Public university

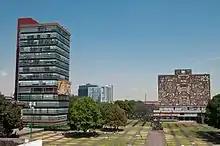
National Autonomous University of Mexico in Mexico City, Mexico

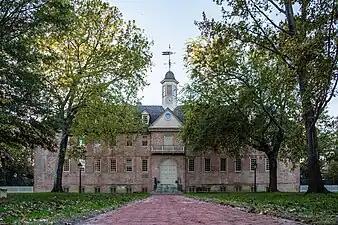
The College of William & Mary in Williamsburg, Virginia, United States

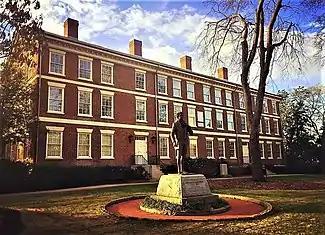
Old College at the University of Georgia in Athens, Georgia, United States

In the United Kingdom, the government does not own universities. However, universities are considered public if they receive funding for teaching or research from one of the funding councils.